2009 Indonesian legislative election

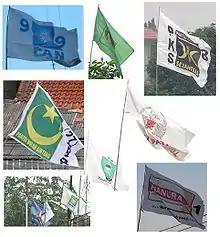
Party flags flying in Jakarta during the first phase of the campaign.

Although the election campaign began on 12 July 2008, before 16 March, it was limited to invitation-only meetings, advertisements in the media and the distribution of campaign materials. The public campaign ran until 5 April 2009. Participants in the campaign were banned from calling into question the ideological or constitutional basis of the state as well as its form as a unitary republic. Campaign donations for DPR candidates were limited to one billion Indonesian rupiah from individuals and Rp5 billion from organisations, while the corresponding limits for DPD candidates were Rp250 million from individuals and Rp500 million from organisations.